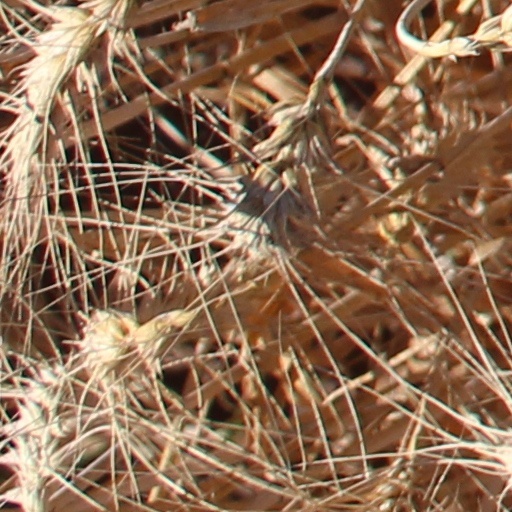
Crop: wheat